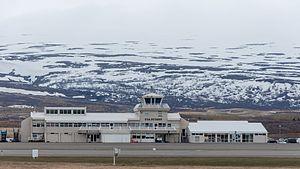
L'aéroport d'Egilsstaðir est un aéroport régional islandais desservant la ville et pays d'Egilsstaðir, située dans l'est de l'île. L'exploitation de l'aéroport est assurée par Isavia.